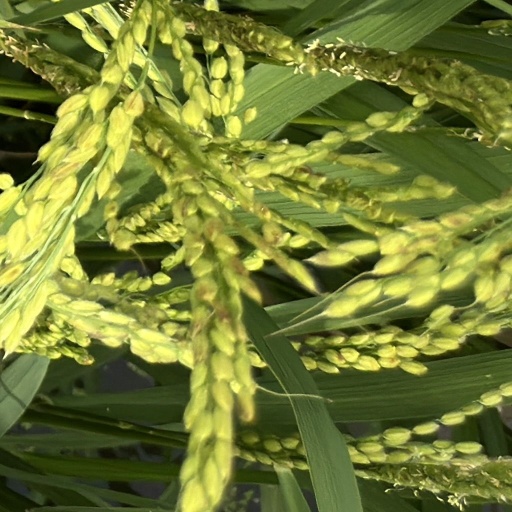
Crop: rice